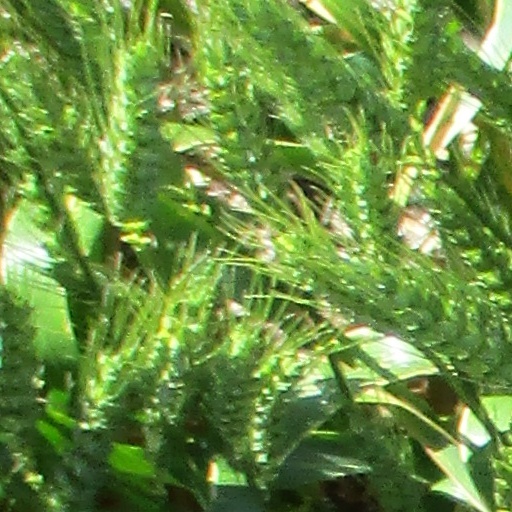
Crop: wheat